Okhta shipyard

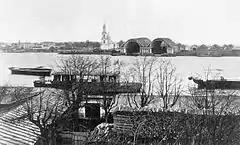
The Okhta shipyard sheds in the 1880s.

By the end of the 1840s the shipbuilding had moved indoors into large sheds designed by architect E.H. Annert supported by naval architect I.A. Amosov, who planned the foundation. The large and showy sheds remained until the early 20th century as a characteristic landmark of the Okhta area.